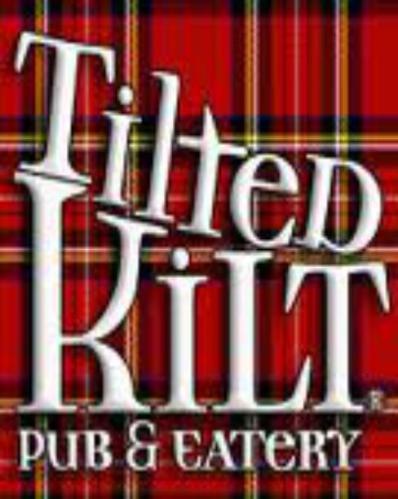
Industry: Clothes